Swiss chalet style

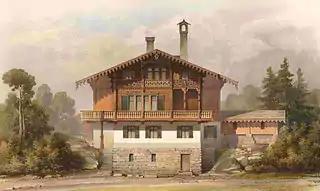
"Schweizerhaus" in Klein Glienicke near Berlin, designed by Ferdinand von Arnim, 1867

Swiss chalet style originated in the Romantic era of the late 18th and early 19th century, when the ideas of the English landscape garden inspired parks and residences in Germany, such as the Dessau-Wörlitz Garden Realm. It became highly appreciated on the continent by noble landowners who were impressed by the "simple life" of people living in the mountains.